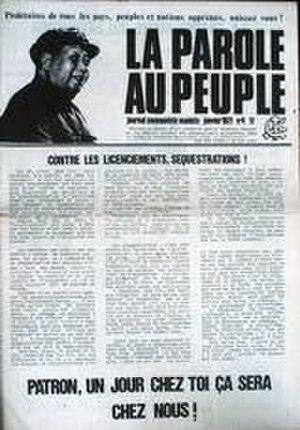
La Parole au Peuple, groupe mao-spontex en Belgique n°1 du journal
Le terme « extrême gauche » est employé pour désigner les courants politiques situés à gauche des partis socialistes et communistes traditionnels. Il désigne de nos jours les mouvements révolutionnaires qui militent pour l'abolition du capitalisme, situés à gauche des mouvements réformistes tels que les partis communistes traditionnels. Les mouvements d'extrême gauche se qualifient généralement de « gauche radicale ».
Le terme mao-spontex désigne un courant politique à la charnière du marxisme et du mouvement libertaire, en Europe occidentale dans les années 1960 et 1970.